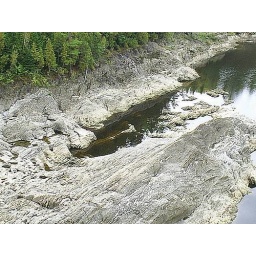
Pure beauty, the rocks you see through the water are not reflections but the rocks continuing under the water.